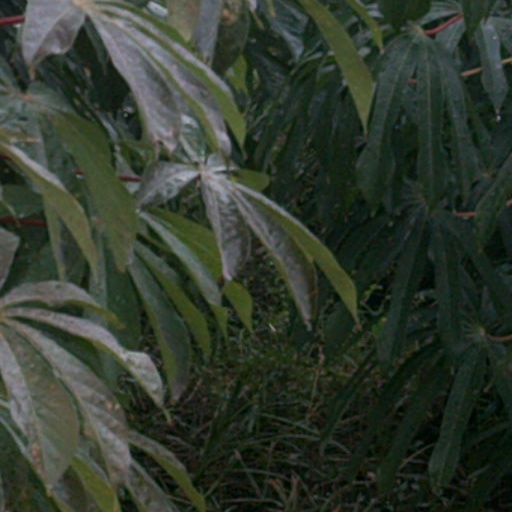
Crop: cassava